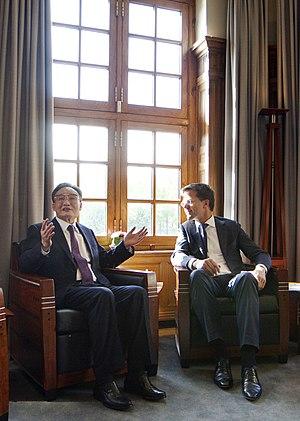
Wu Bangguo, né en juillet 1941 dans le district de Feidong, province de l'Anhui, est un homme politique chinois.